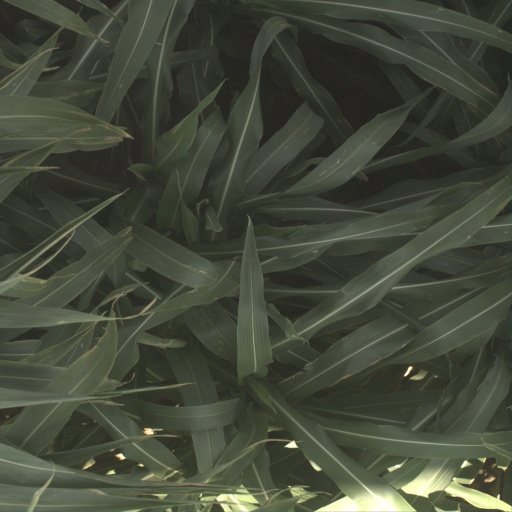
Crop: sorghum